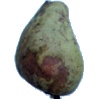
Label: pear_stone